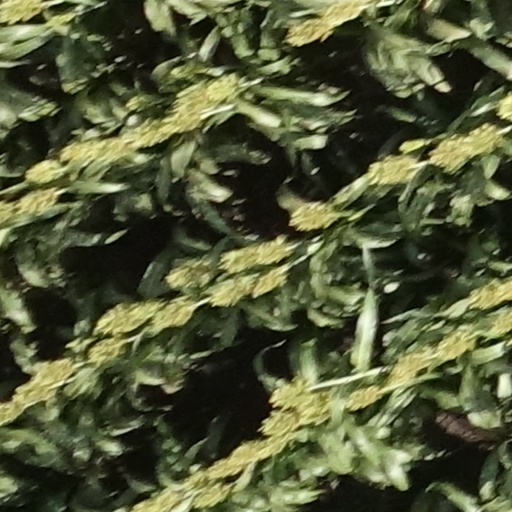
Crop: sorghum